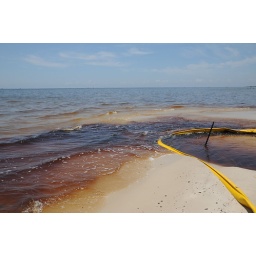
oil in water and oil on beach with boom__7290 web